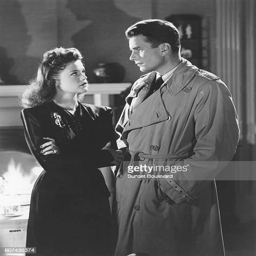
actors on the set of horror film directed by film director